Warsaw concentration camp

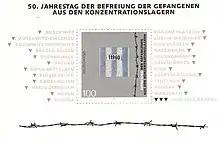
A 1995 German post stamp, mentioning the Warsaw concentration camp

Probably in the 1950s, a Tchorek plaque, which said that "in 1943–1944, Polish patriots were repeatedly shot to death and burnt by the Hitlerites in this building", was installed on a wall of the burnt-out Wołyń Caserns, specifically on the east wall, facing Zamenhof Street. The plaque was lost in 1965, when Gęsiówka was demolished. Bogusław Kopka says, though, that during his visit to Warsaw in 1959, Richard Nixon, then Vice President of the United States, managed to lay a wreath in front of the main building of the former concentration camp.